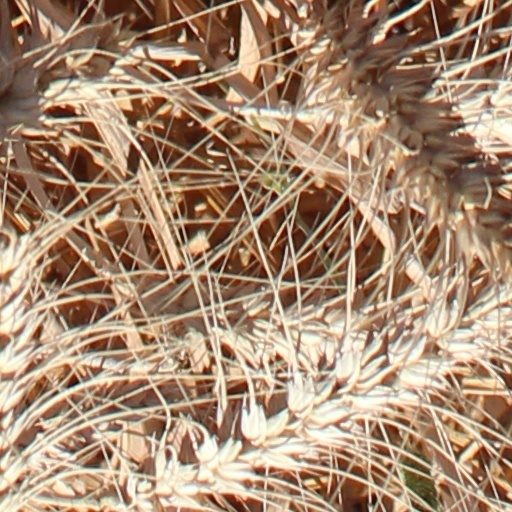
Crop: wheat